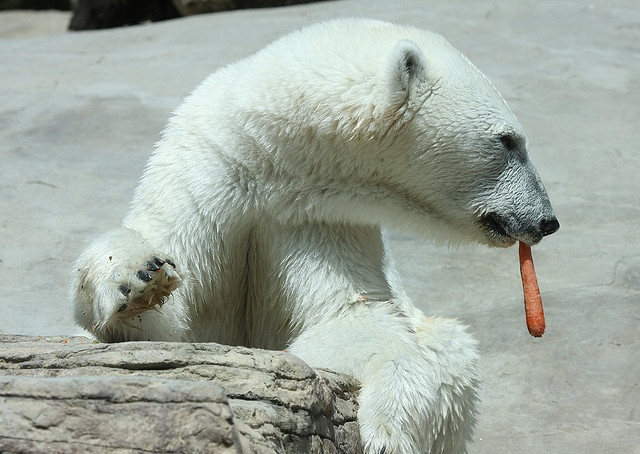
A polar bear eats a carrot on a snowy field.
Polar bear bear holding a carrot in its mouth.
A polar bear eats a carrot on top of a rock.
A polar bear with a carrot hanging from its mouth
The large polar bear holds a carrot in his mouth.